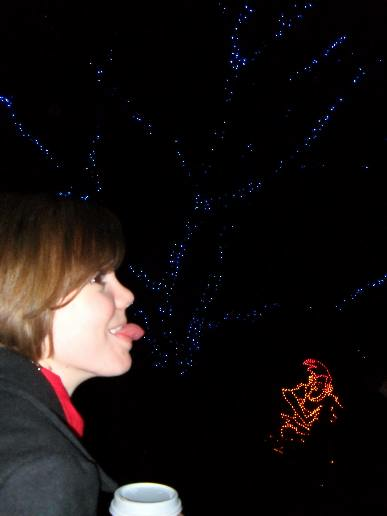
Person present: Yes